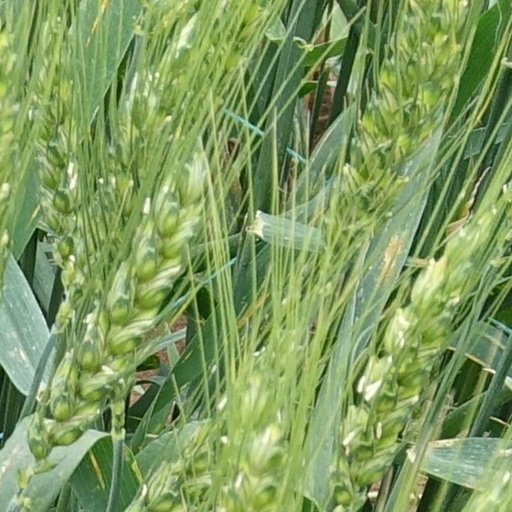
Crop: wheat